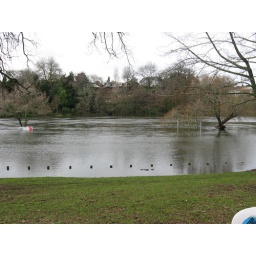
Usually park my car here, you can see the signs with parking times in the background.